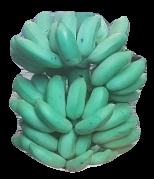
Variety: elakki-bale
Grade: grade2